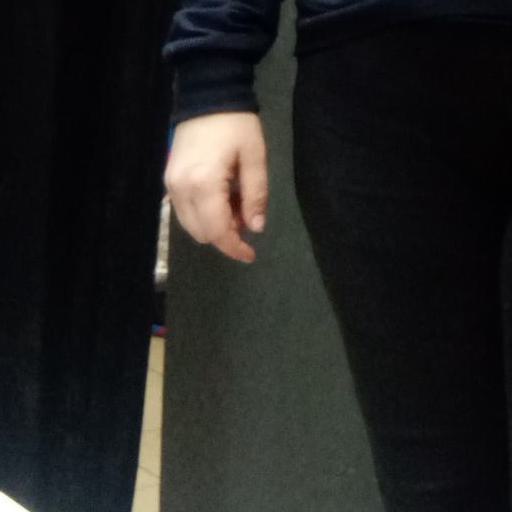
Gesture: no_gesture